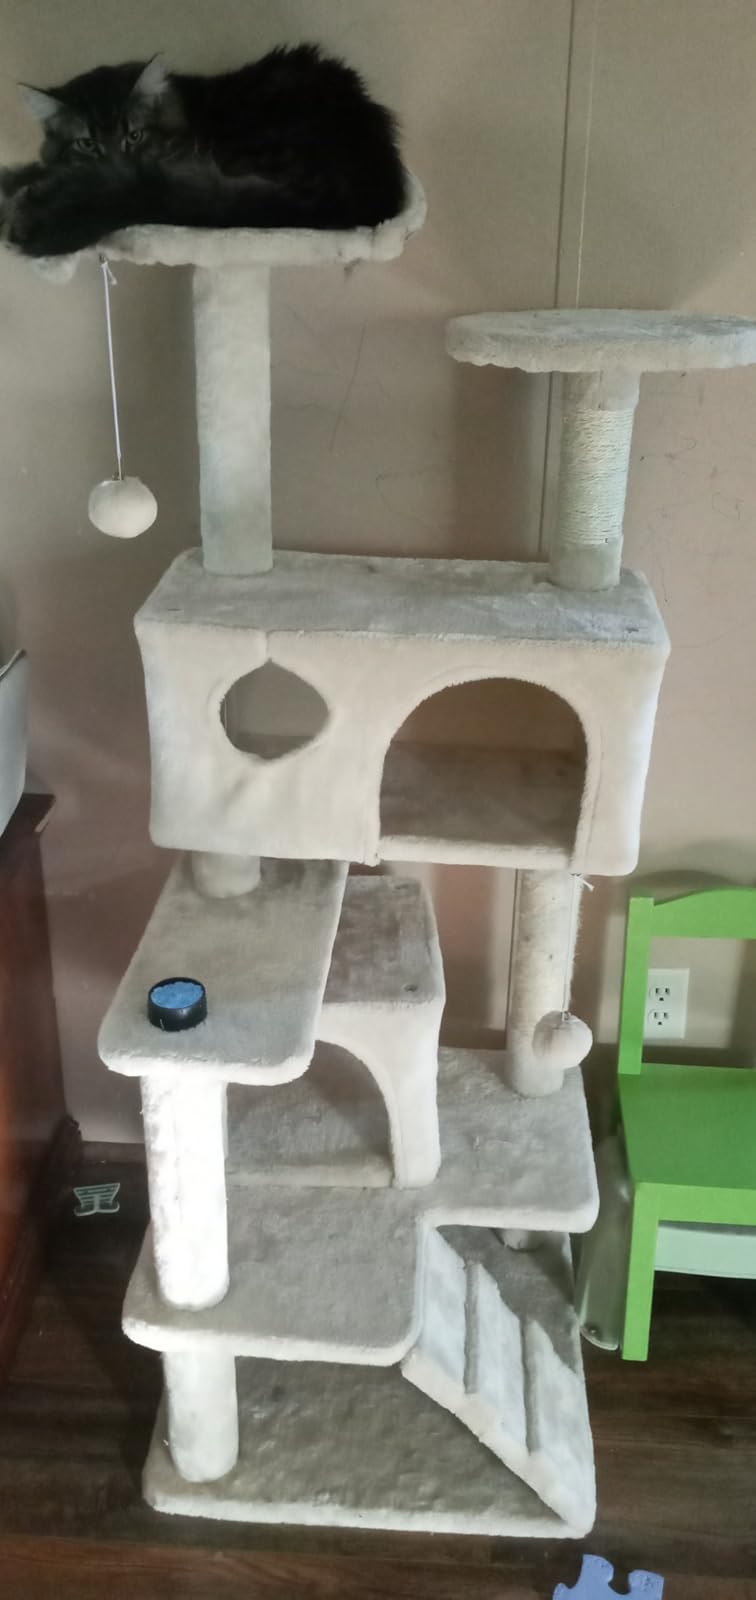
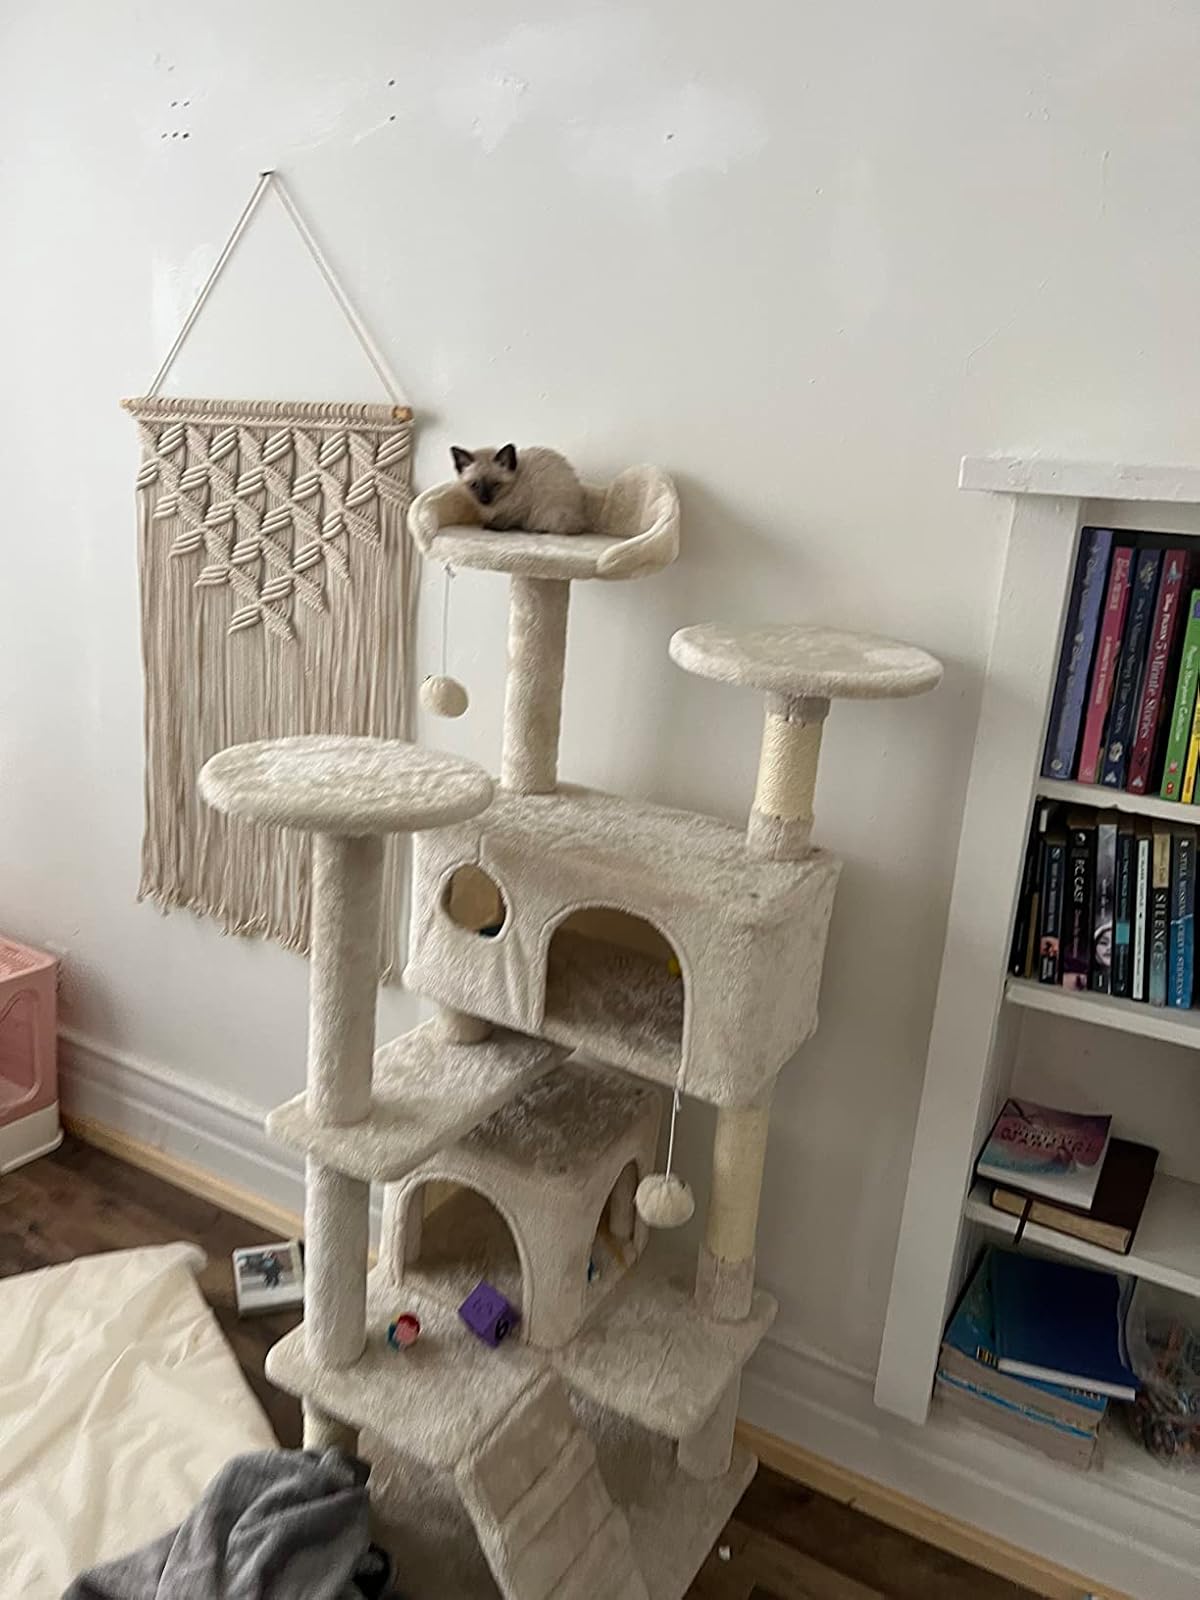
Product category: items_cat tree
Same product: yes